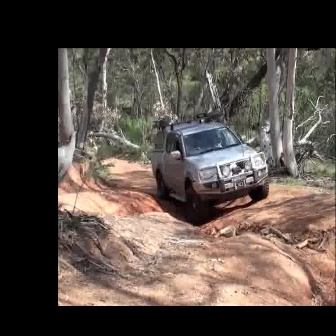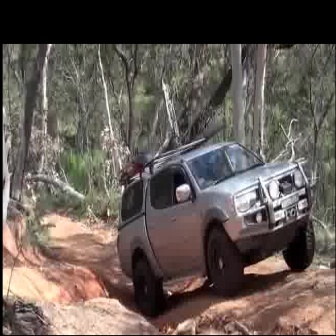
  Please identify the target specified by the bounding box [150,106,269,225] in the first image and locate it in the second image. Return the coordinates in [x_min,y_min,x_max,y_max] format.
Answer: [117,114,318,315]